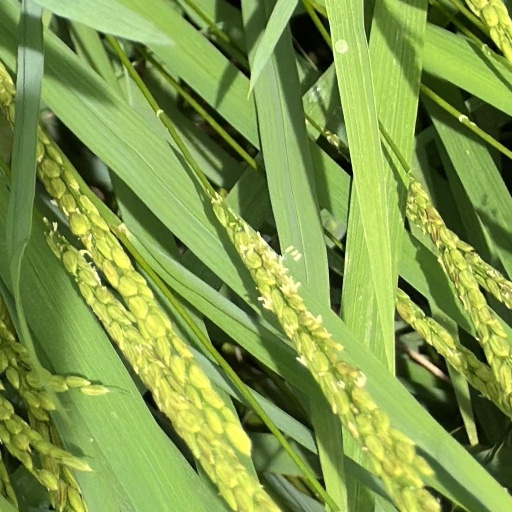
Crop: rice